Human rights in Poland

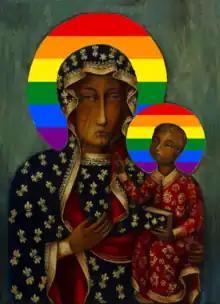
Rainbow Madonna, an adaptation of the Black Madonna of Częstochowa, may be subject to censorship in Poland.

Freedom of expression in Poland is curtailed by various laws, which forbid speech which is deemed to insult the national symbols of Poland or the President. It is forbidden to propagate nazist, fascist, communism or other totalitarian system or the system that incites hatred based on national, ethnic, race or religious differences or for not being religious, according to Article 256 of Polish Penal Code. There are also laws against offending religious feelings and insulting monuments. In 2019, an LGBT activist, Elżbieta Podleśna, was arrested for creating and displaying a Rainbow Madonna adaptation of the Black Madonna of Częstochowa.